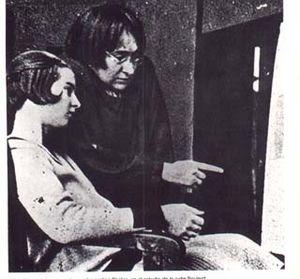
María Blanchard, née le 6 mars 1881 à Santander et morte à Paris le 5 avril 1932, est une artiste peintre espagnole de la Première École de Paris, cubiste puis post-cubiste.